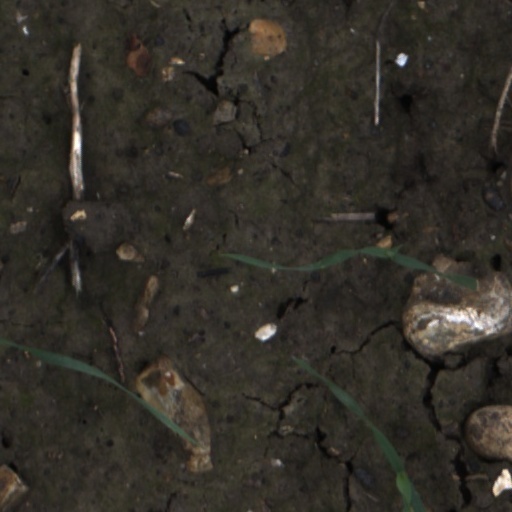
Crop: wheat